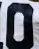
Number: 0